Protected areas of California

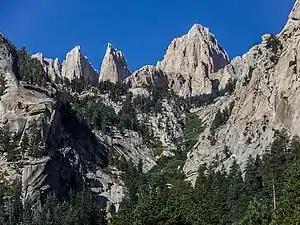
The Inyo National Forest contains Mount Whitney, the highest point in California.

The California Department of Forestry and Fire Protection (CAL FIRE) operates eight Demonstration State Forests totaling 71,000 acres. The forests represent the most common forest types in the state. The State Forests grow approximately 75 million board feet of timber annually and harvest an average of 30 million board feet each year, enough to build 3,000 single-family homes. Revenue from these harvests fund the management of the State Forests. In addition, the forests provide research and demonstration opportunities for natural resource management, while providing public recreation opportunities, fish and wildlife habitat, and watershed protection. Activities include: experimental timber harvesting techniques, watershed restoration, mushroom collecting, hunting, firewood gathering, cone collecting for seed, a variety of university research projects, horseback riding, camping, mountain biking, and hiking.